Logistics in World War I

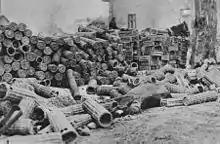
Russian ammunition baskets for heavy artillery shells. Supplying the artillery of WWI was a challenge which, for Britain, resulted in the Shell Crisis of 1915.

With the expansion of military conscription and reserve systems in the decades leading up to the 20th century, the potential size of armies increased substantially, while the industrialization of firepower (bolt-action rifles with higher rate-of-fire, larger and more artillery, plus machine guns) was starting to multiply the potential amount munitions they required. Military logistical systems, however, continued to rely on 19th century technology.